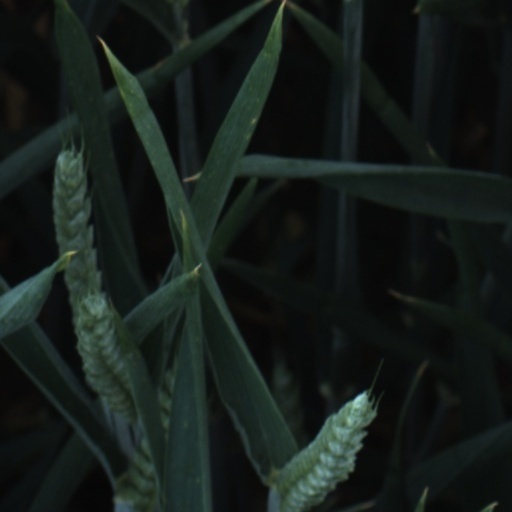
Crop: wheat